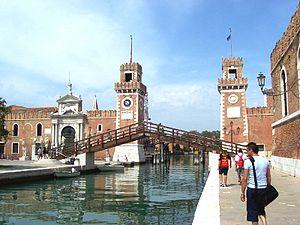
Le rio dell'Arsenale est un canal de Venise dans le sestiere de Castello.